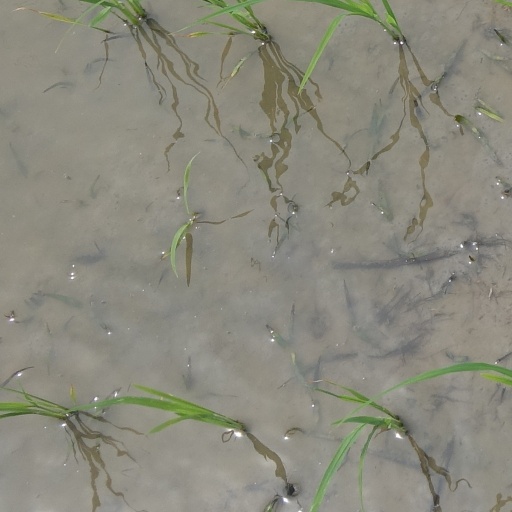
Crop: rice